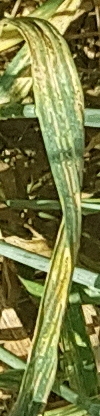
Label: Wheat___Yellow_Rust